Assis Reis

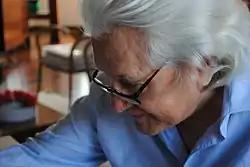
Assis Reis

Francisco de Assis Couto dos Reis ( October 24, 1926 - April 20, 2011) was a Brazilian architect and professor.